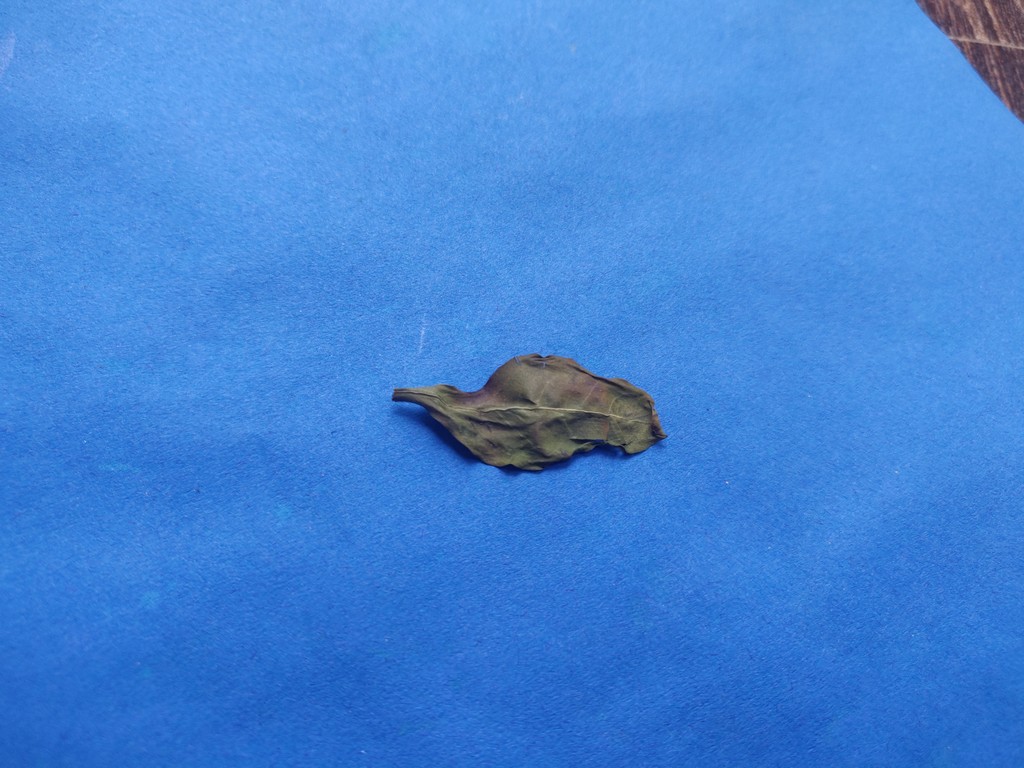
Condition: Dried
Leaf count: single
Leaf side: unknown